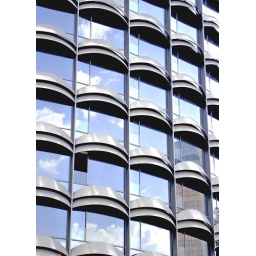
Facade of an office building in Barcelona now to become a five star hotel